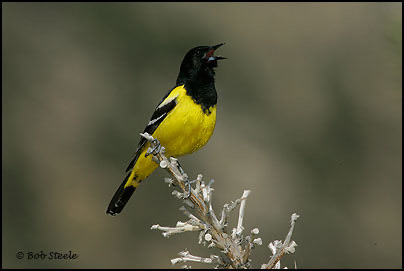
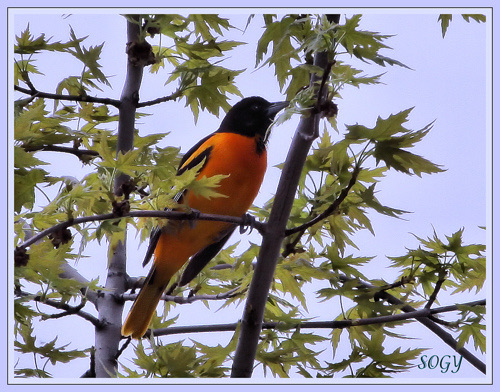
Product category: misc
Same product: yes